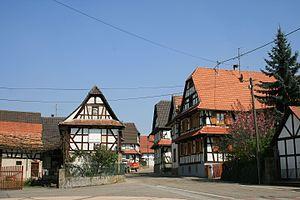
Hunspach, Alsace
L'Outre-Forêt est une région naturelle située à l'extrême nord de l'Alsace, à proximité de la frontière avec le Palatinat. Comme son nom le suggère, elle se trouve « "sous forêts" soit par rapport au sens d'écoulement du Rhin au-delà » de la forêt de Haguenau. Elle est limitée au nord par le Bienwald et la Lauter, à l'est par le Rhin, à l'ouest par le Falkensteinerbach mais sans marquage précis. Zone frontalière marquée par l'histoire, à l'écart des grands axes mais aussi des itinéraires touristiques les plus convenus, elle a préservé ses propres traditions : architecture à colombages fortement représentée, poterie originale, production viticole excentrée par rapport au vignoble d'Alsace.
Le Village préféré des Français est une émission de télévision française produite par Morgane productions, présentée par Stéphane Bern, diffusée sur France 2 le 26 juin 2012 pour l'édition 2012, le 4 juin 2013 pour l'édition 2013, le 1ᵉʳ juillet 2014 pour la saison 2014, le 23 juin 2015 pour la saison 2015, le 7 juin 2016 pour la saison 2016, le 13 juin 2017 pour la saison 2017 et le 19 juin 2018 pour la saison 2018. À partir de 2019, la diffusion s'effectue sur France 3, ayant pour date le 26 juin 2019 pour la saison 2019 et le 1ᵉʳ juillet 2020 pour la saison 2020.
Hunspach est une commune française située dans le département du Bas-Rhin, en région Grand Est.